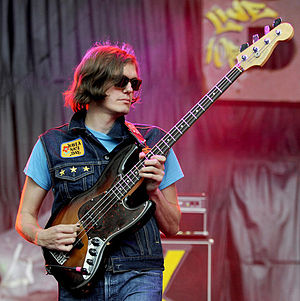
Nikolai Fraiture
Nikolai Philippe Fraiture er bassisten i det amerikanske indie rock band, The Strokes.